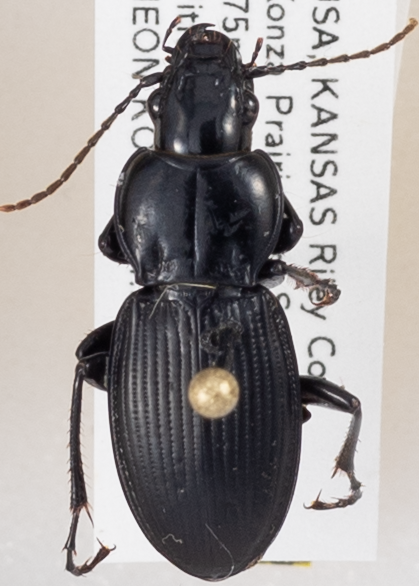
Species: Cyclotrachelus alternans
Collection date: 2018-09-10
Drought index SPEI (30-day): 1.85
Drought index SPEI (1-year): -0.9
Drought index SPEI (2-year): -0.86